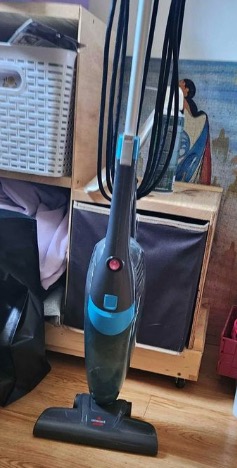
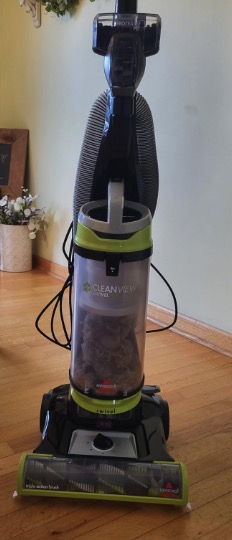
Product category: items_vacuum
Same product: no